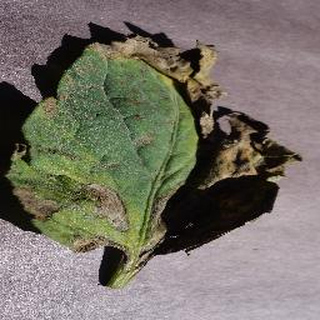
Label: tomato_early_blight